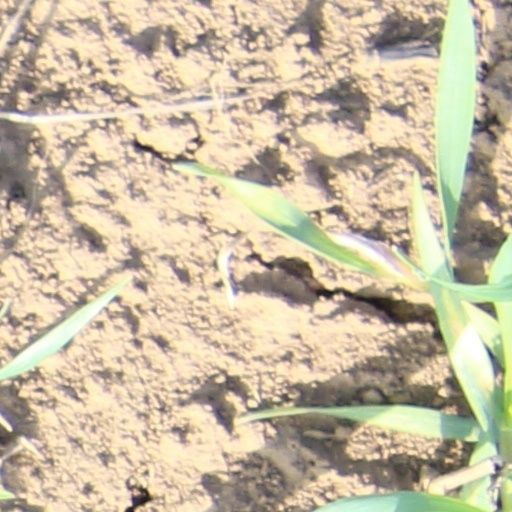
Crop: wheat